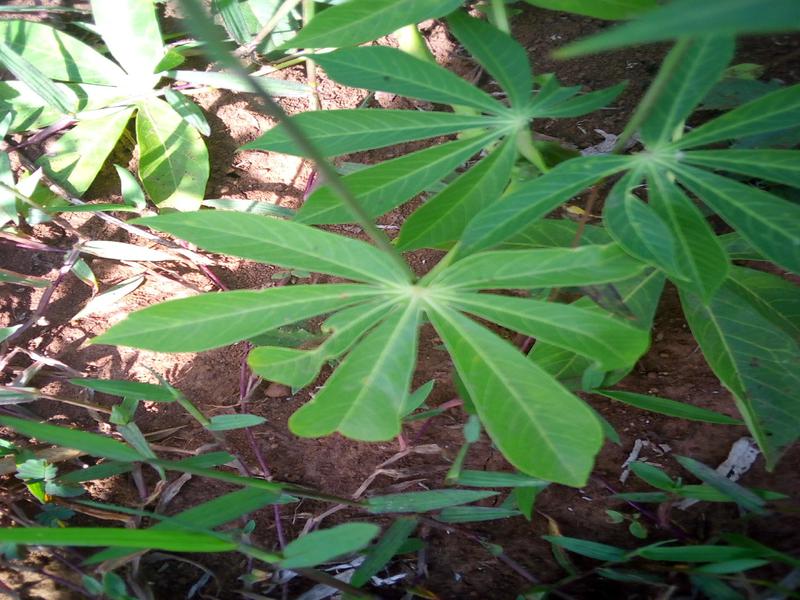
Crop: cassava
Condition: healthy